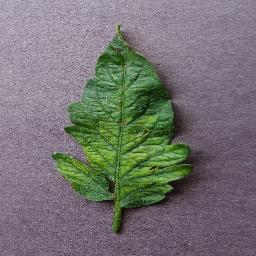
Label: Tomato___Tomato_mosaic_virus